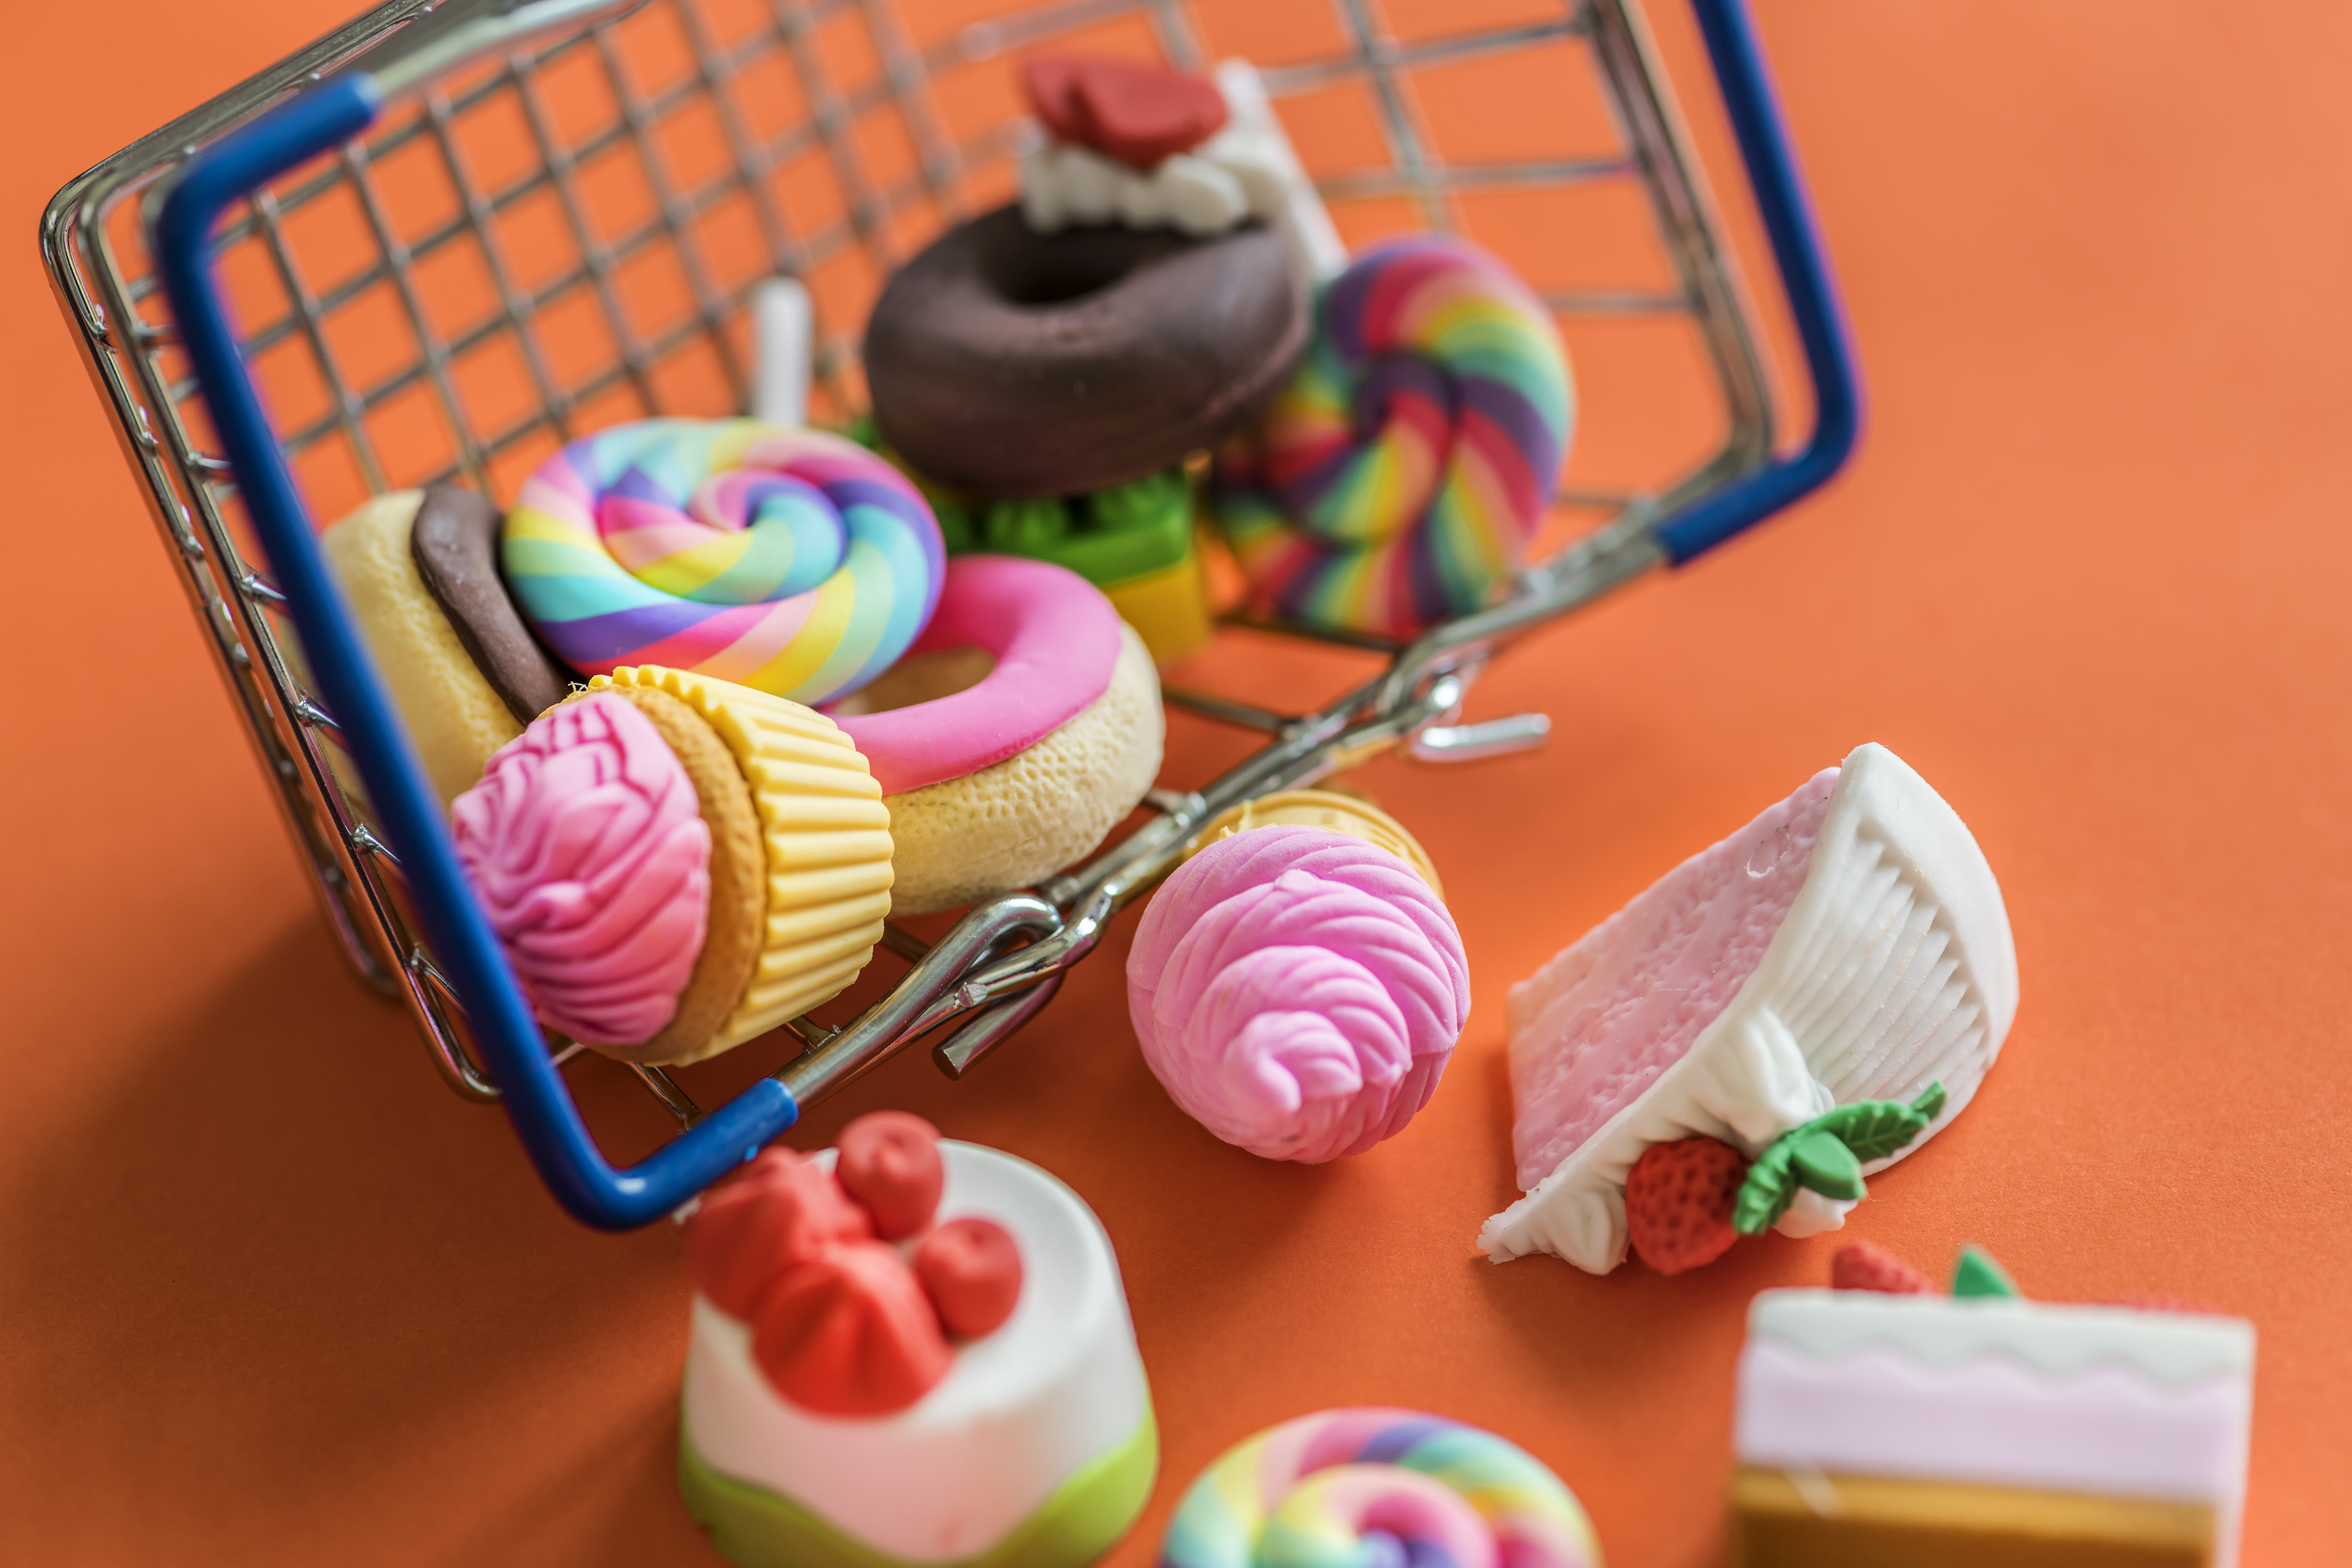
artificial, background, bakery, basket, bread, brown, bun, cake, candy, children, chocolate, close up, closeup, collection, colorful, cream, cupcake, cute, decor, decoration, decorative, delicious, dessert, donut, eating, education, fake, fake food, food, handmade, ice cream, ice cream cone, idea, lollipop, mini, miniature, muffin, orange, piece, pink, plastic, rainbow, shopping, shopping basket, small, snack, sweet, sweets, tasty, toys, yummy, sweetness, confectionery, petit four, icing, buttercream, baking, cake decorating